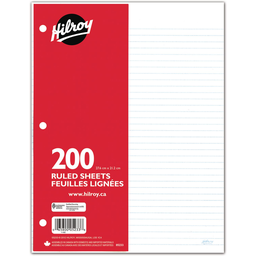
Label: paper